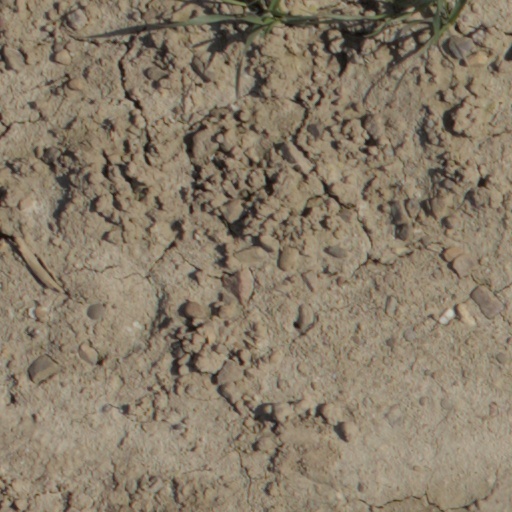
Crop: wheat